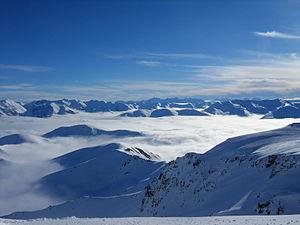
Les Alpes du Sud, aussi appelées Alpes néo-zélandaises, sont une chaîne de montagnes située sur la partie occidentale de l'île du Sud en Nouvelle-Zélande. Elles forment une limite naturelle dans le sens de la longueur de l'île du Sud. L'Aoraki/Mont Cook est le point culminant à 3 754 m d'altitude. Seize autres sommets de la chaîne s'élèvent à plus de 3 000 m d'altitude.